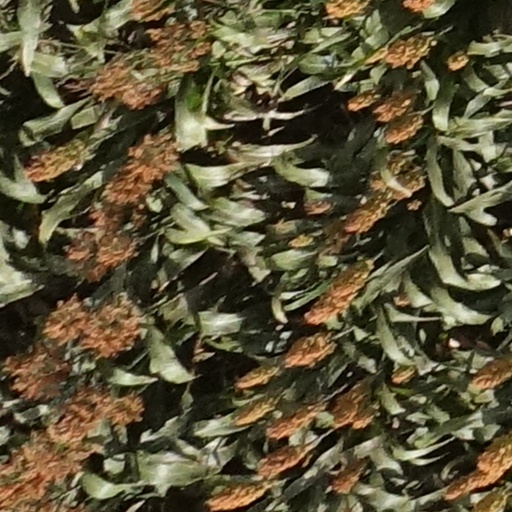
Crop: sorghum